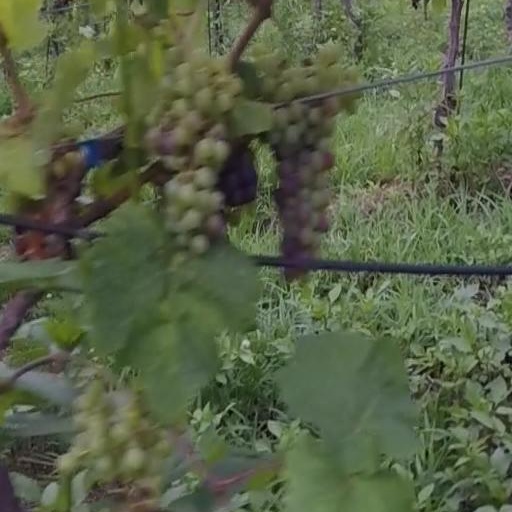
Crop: grape